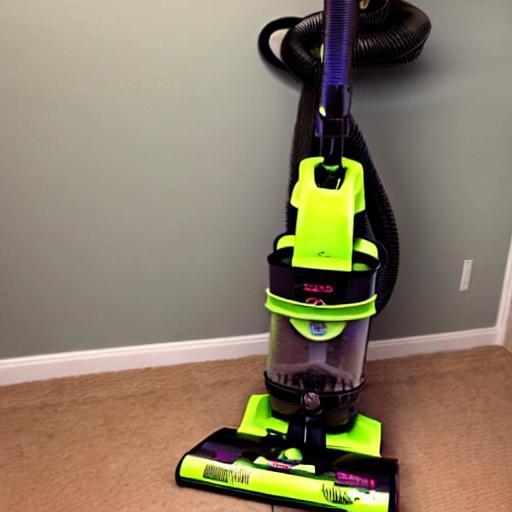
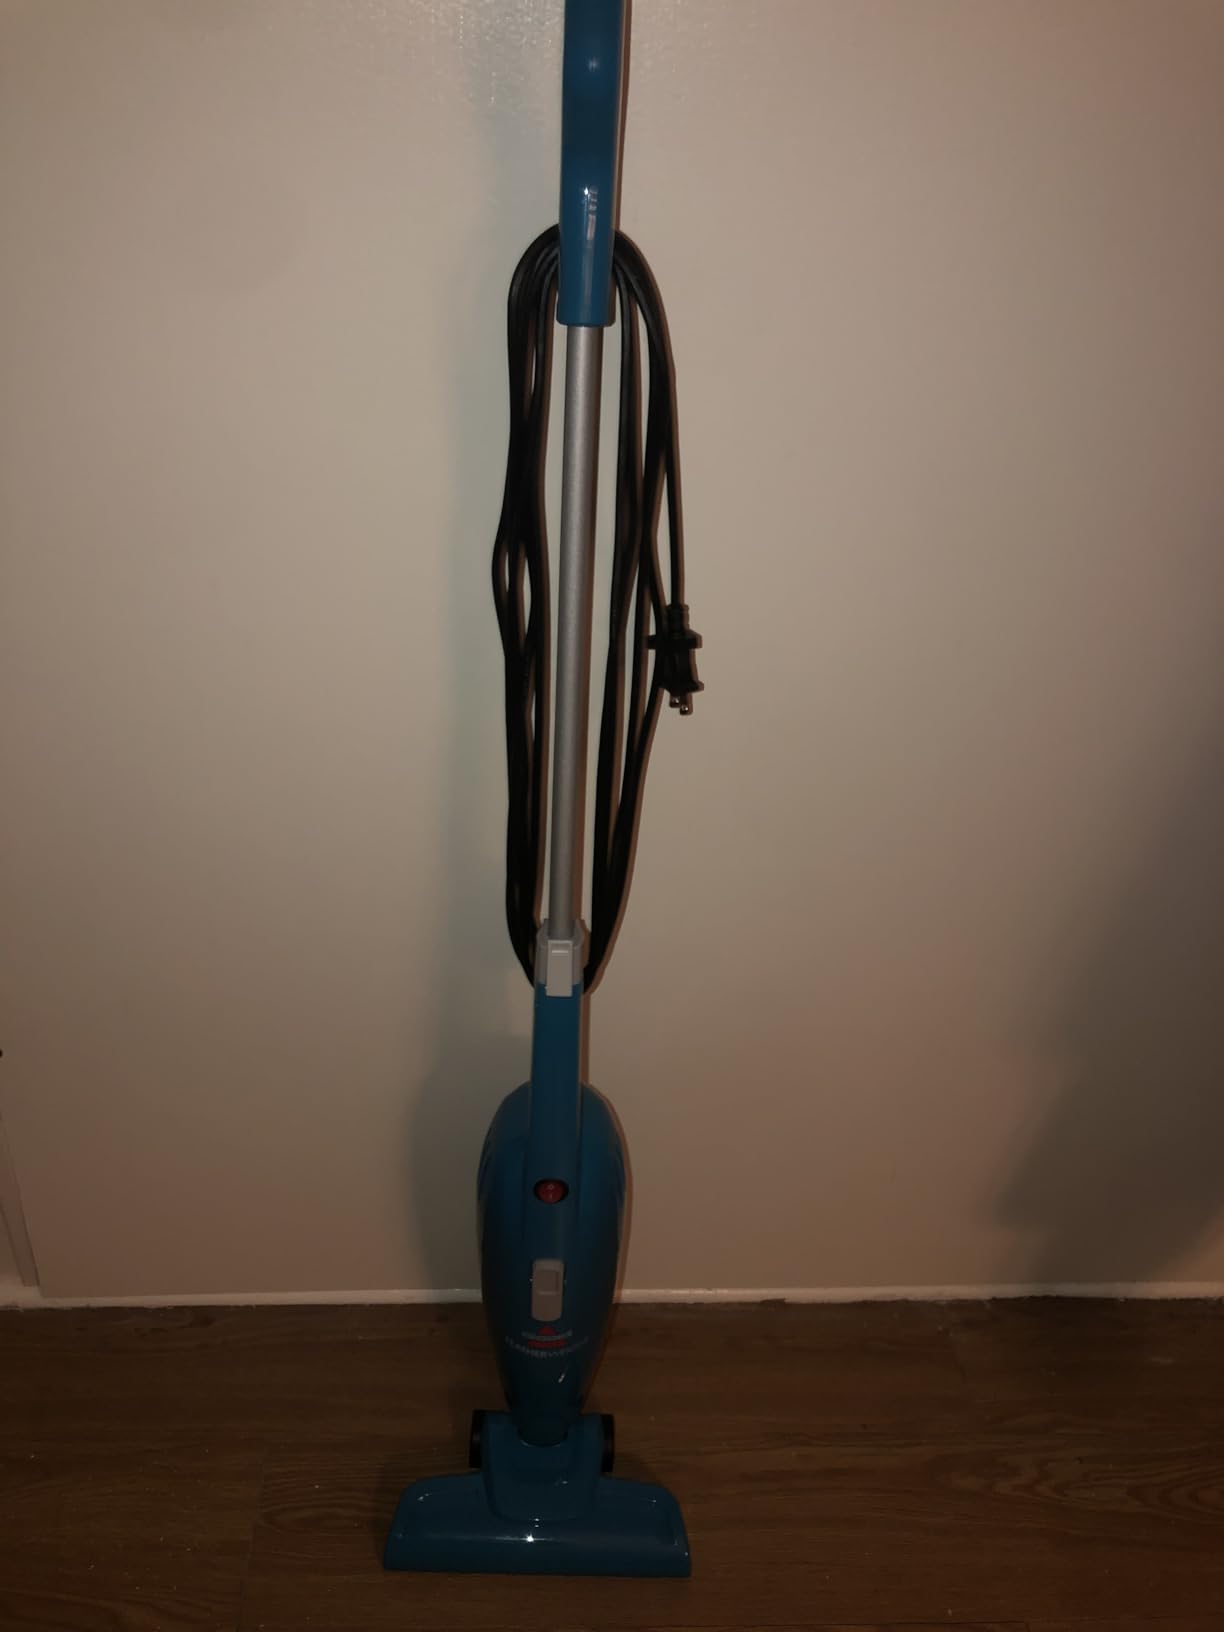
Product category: items_vacuum
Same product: no